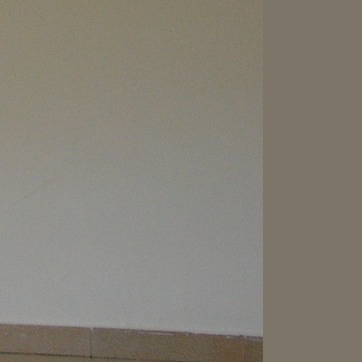
Material: painted